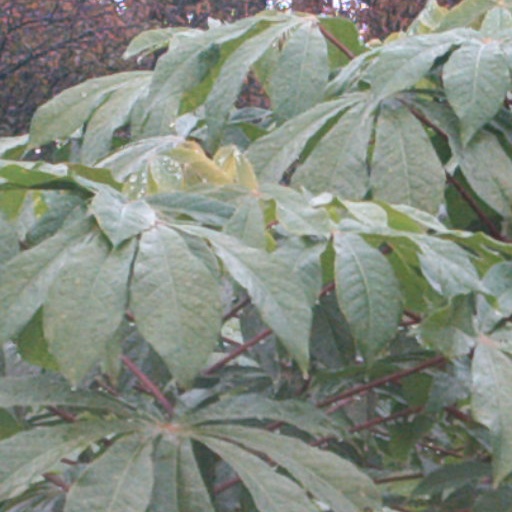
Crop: cassava